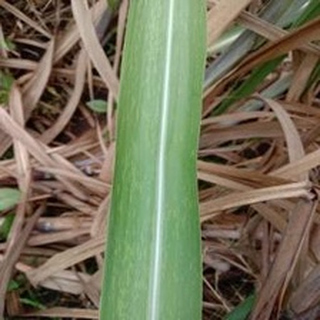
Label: sugarcane_mosaic